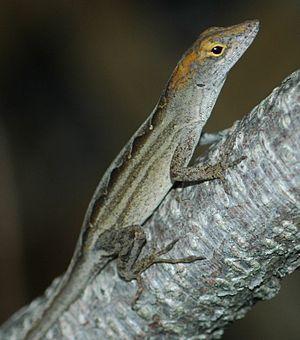
Anolis sagrei est une espèce de sauriens de la famille des Dactyloidae. En français, cette espèce est nommée Anole brun ou Anole marron.